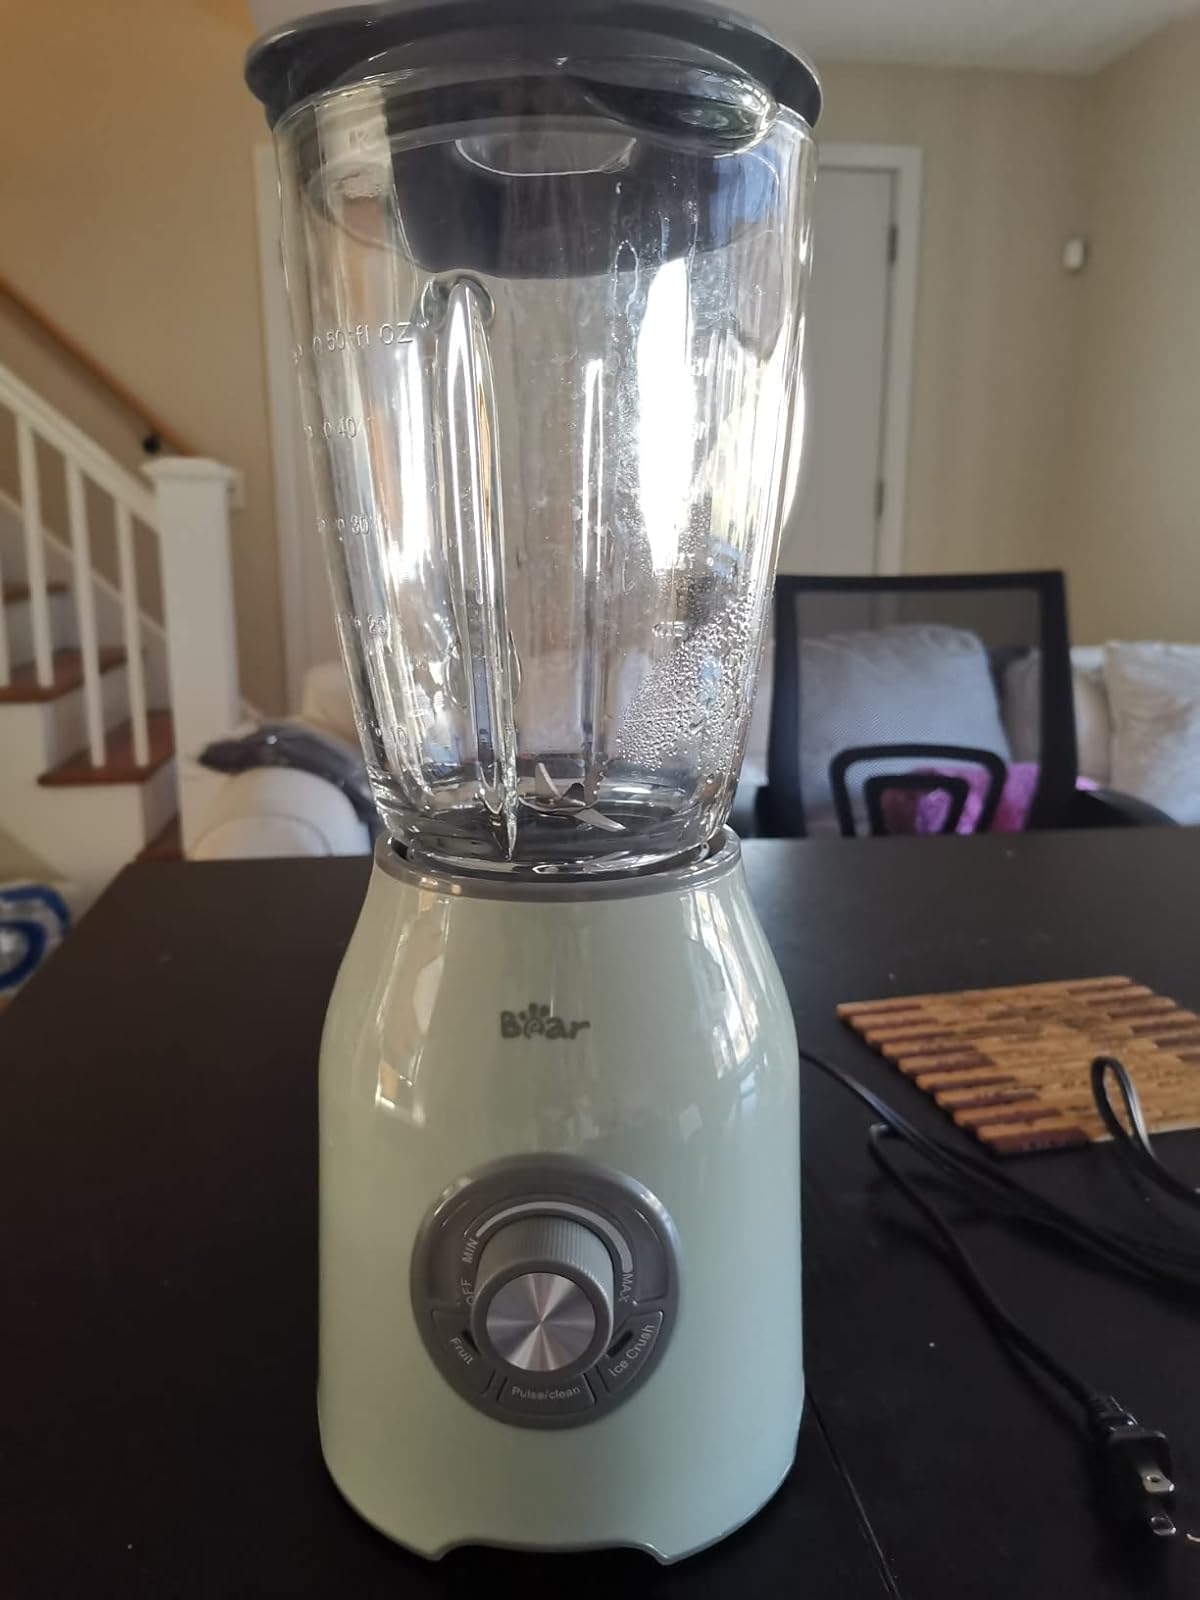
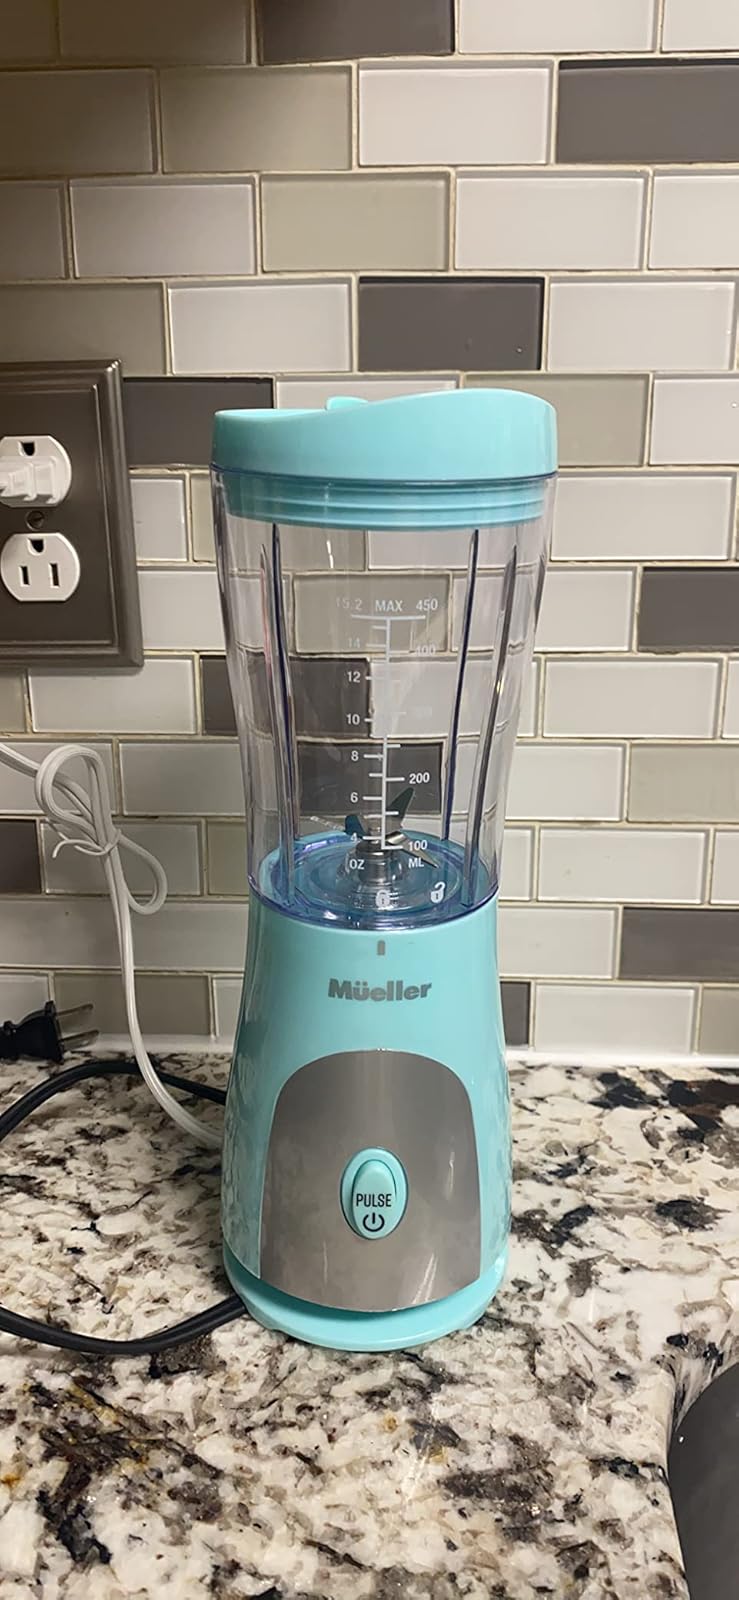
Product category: items_blender
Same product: no